Miklós Pálffy

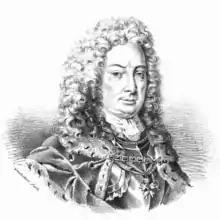
Lithography by Josef Kriehuber (1827)

He was the eldest son of Count Miklós IV Pálffy von Erdőd (1619–1679) and Maria Eleonora von Harrach zu Rohrau und Thannhausen (1634–1693). János Pálffy was his younger brother.